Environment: real
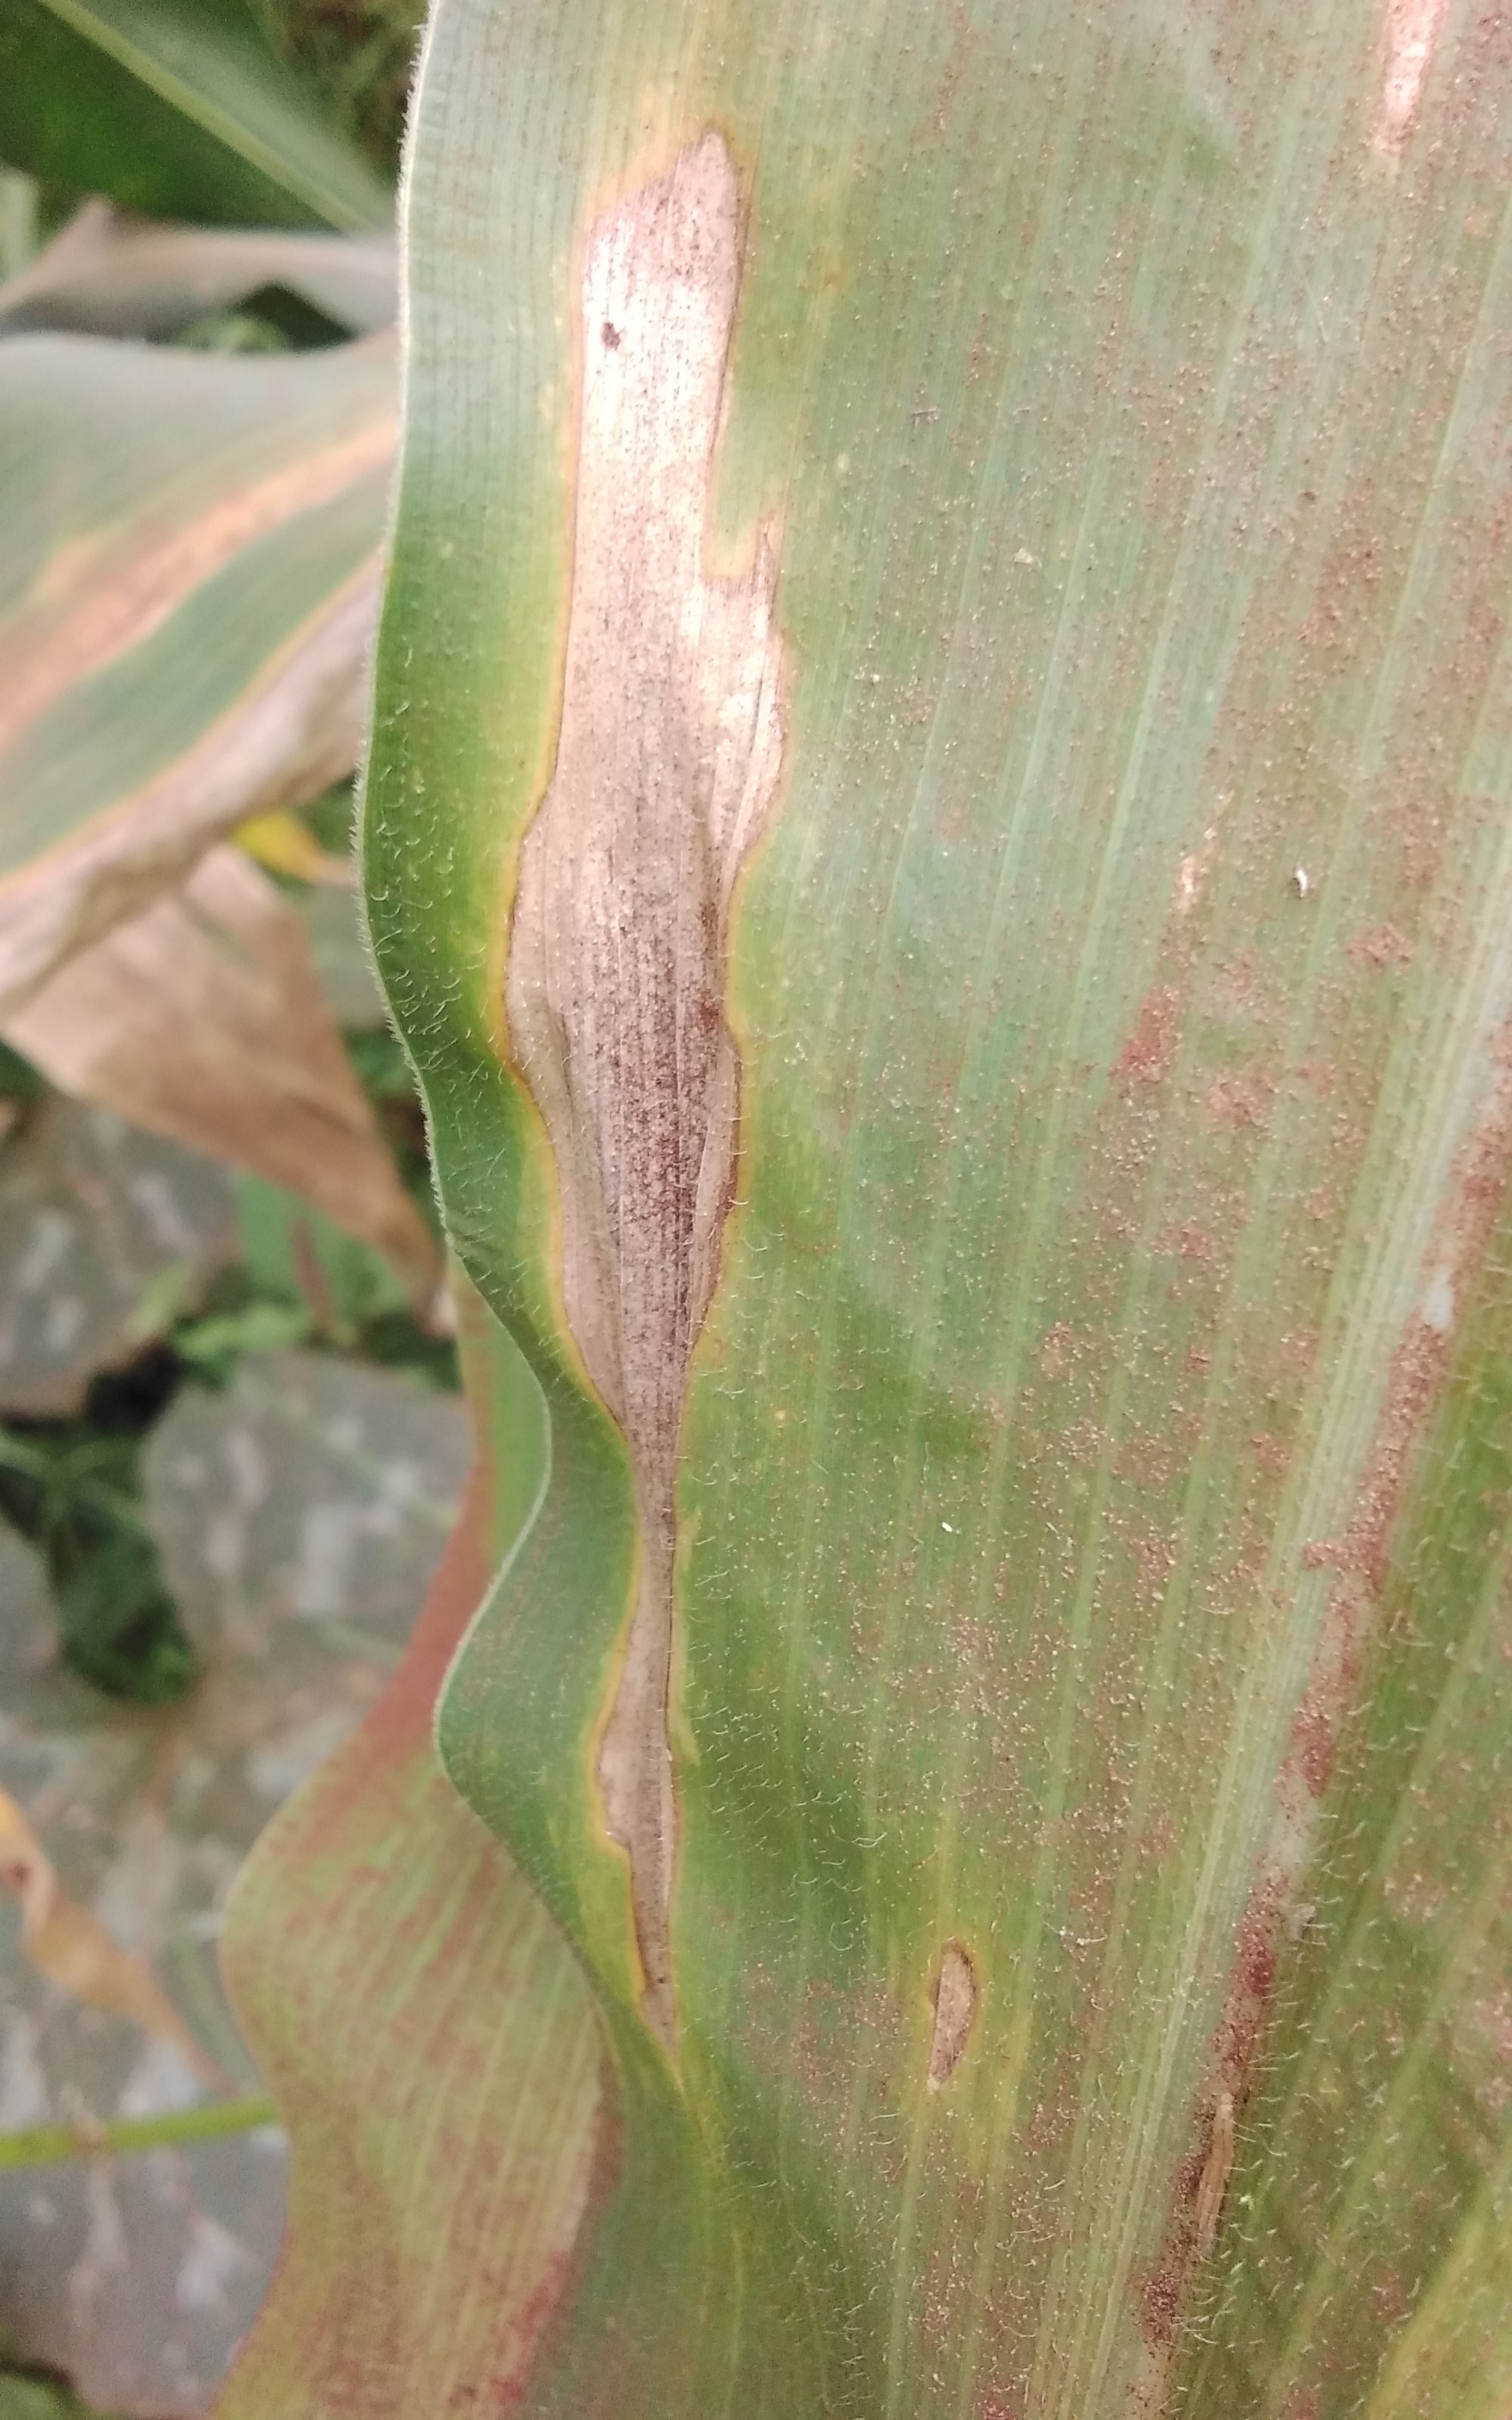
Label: northern_corn_leaf_blight